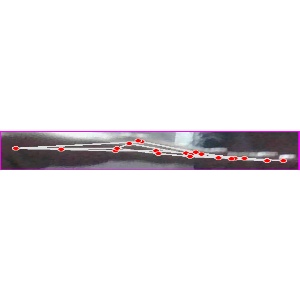
अक्षर: ज